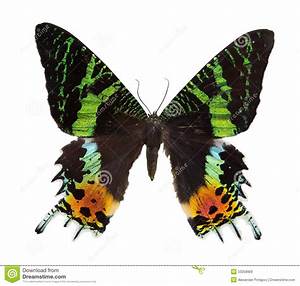
Label: butterfly